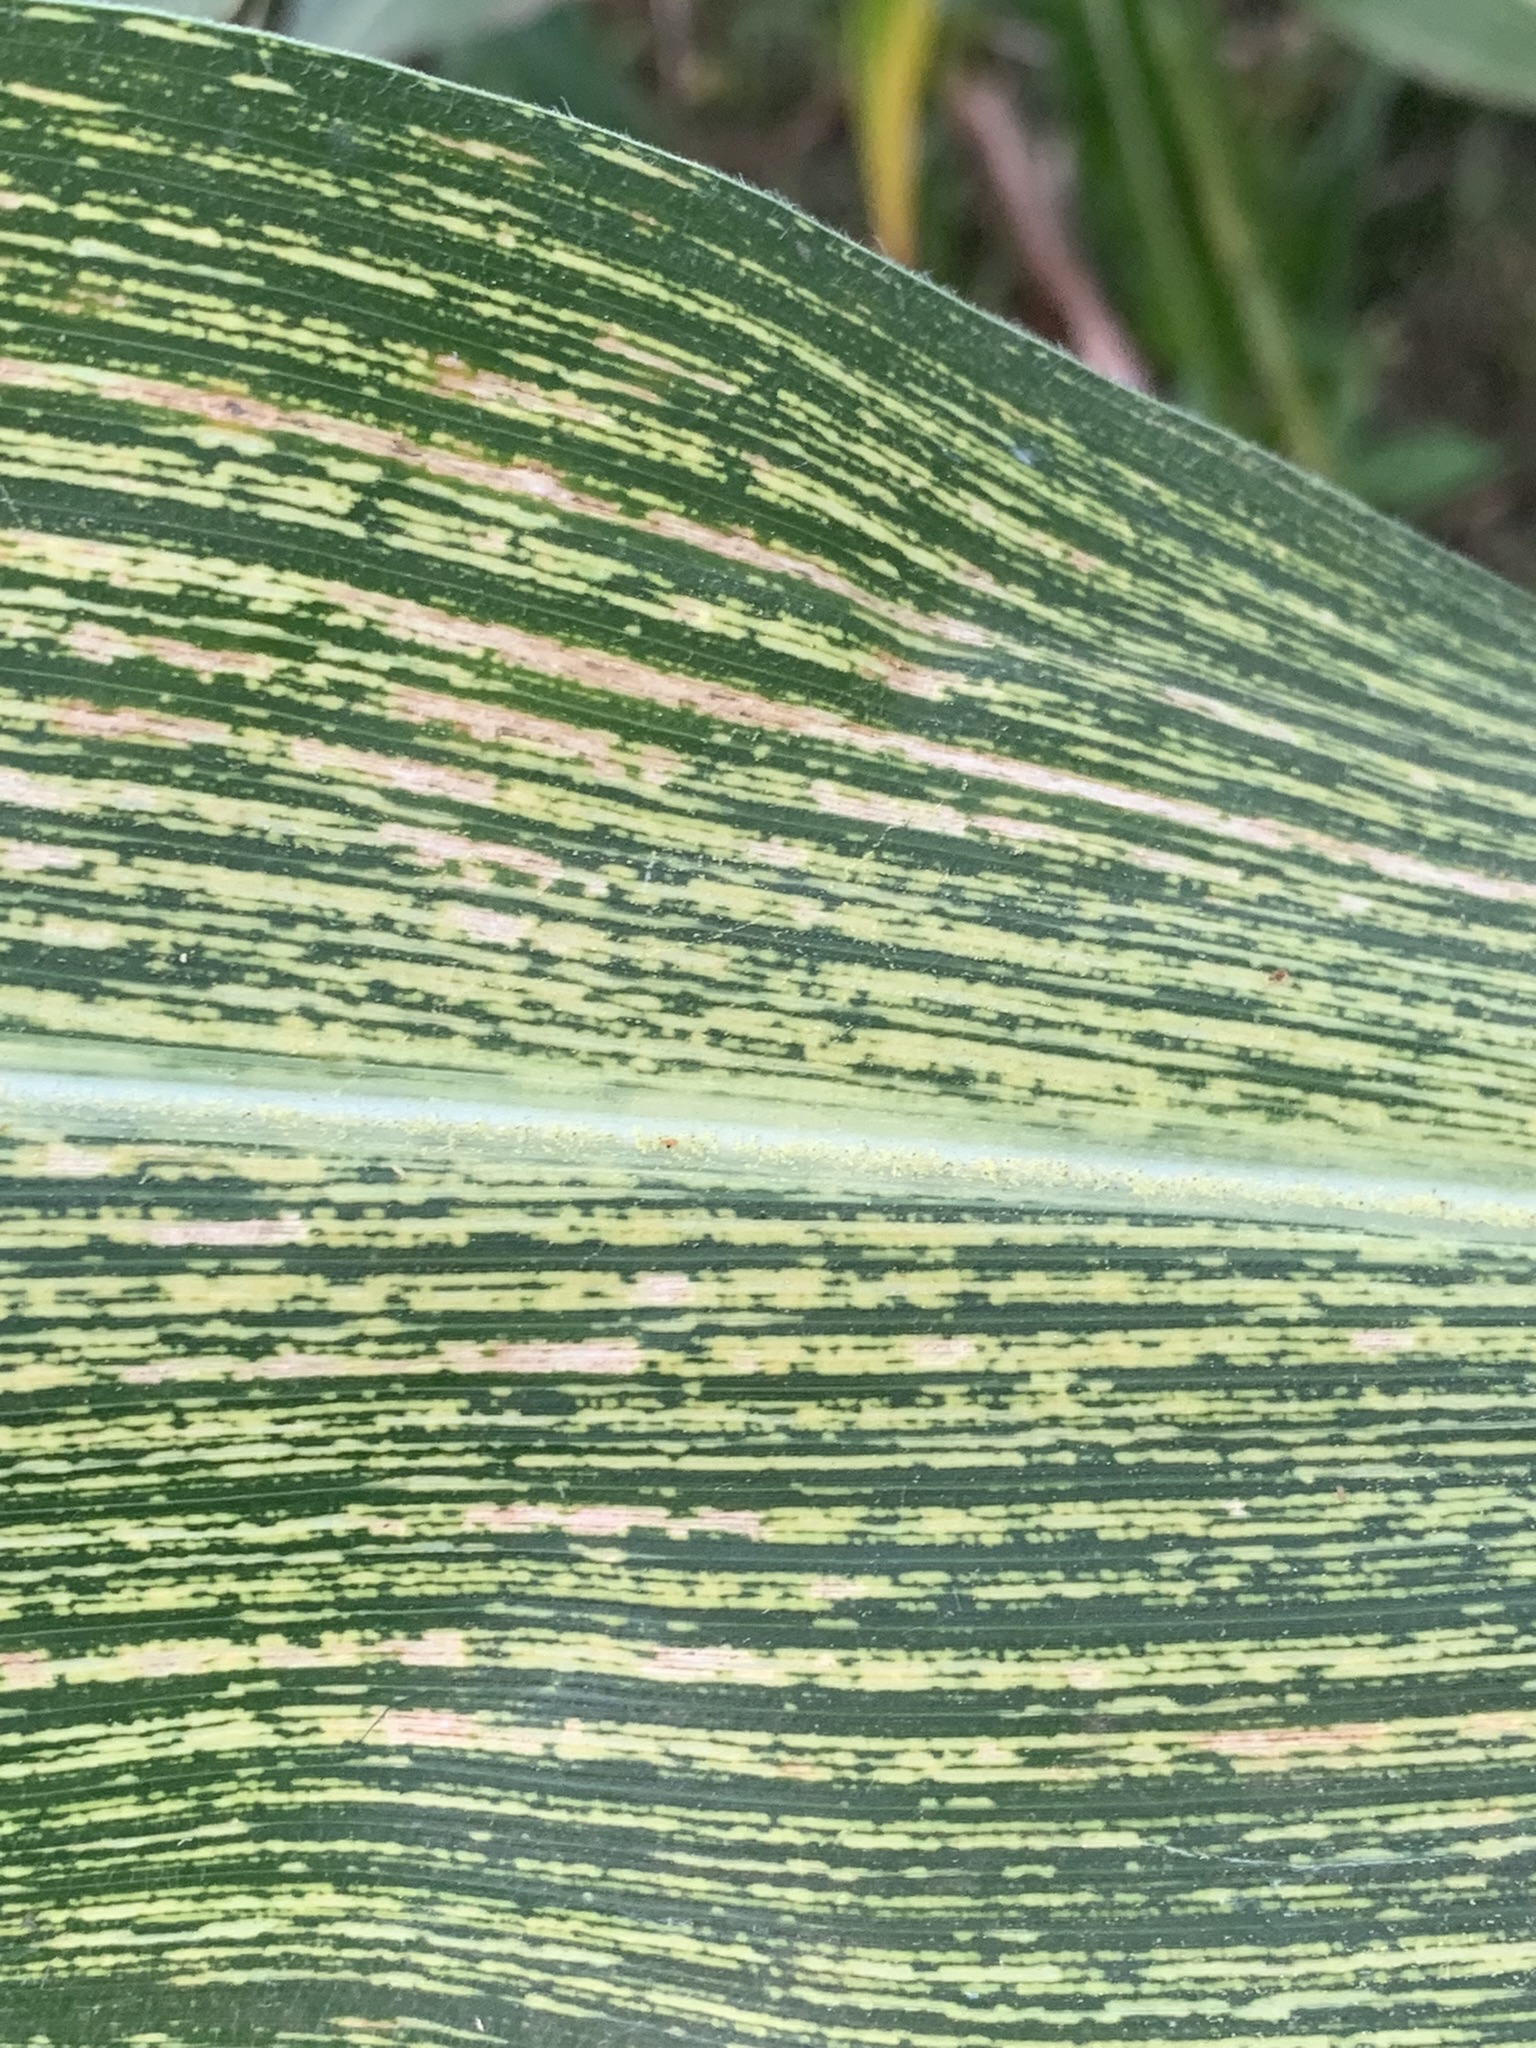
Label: MSV